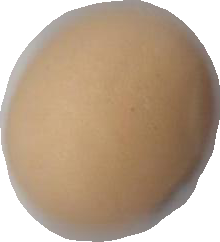
Variety: Anjasmoro